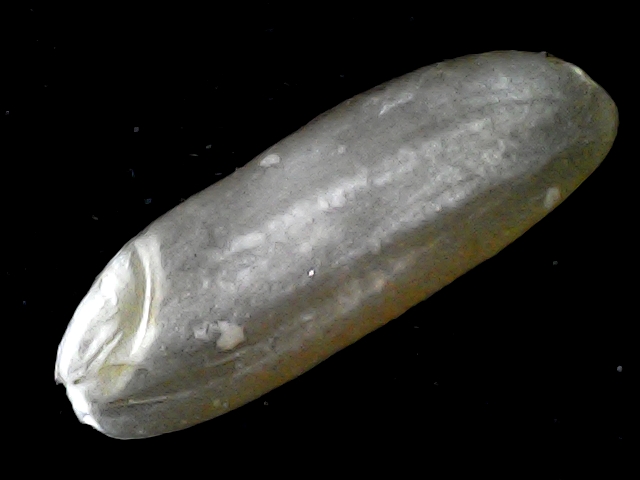
Rice variety: BR23